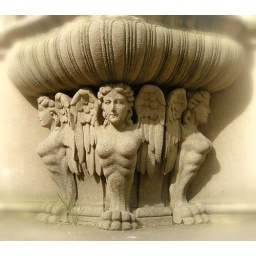
base of a water fountain in the South Park Blocks, Portland, oregon